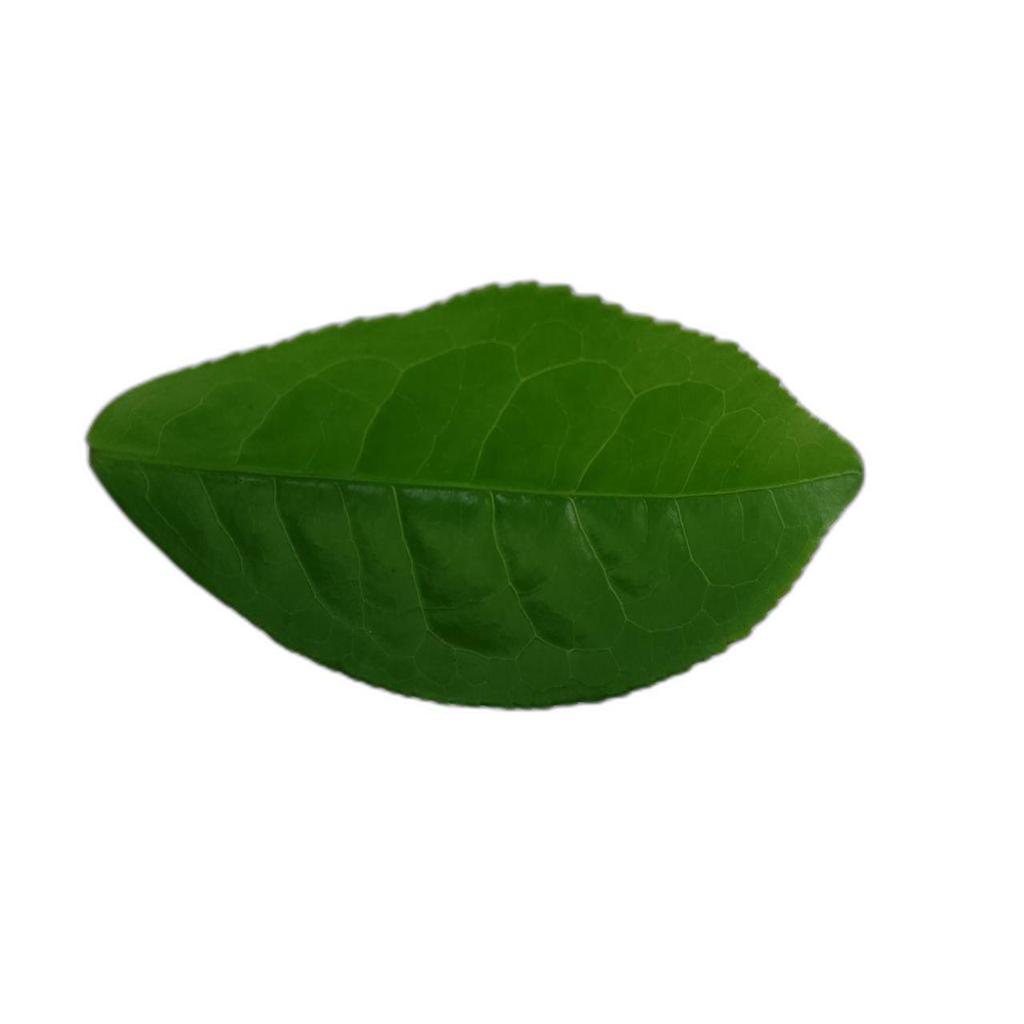
Label: Healthy